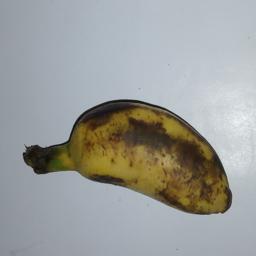
Banana variety: Champa Kola